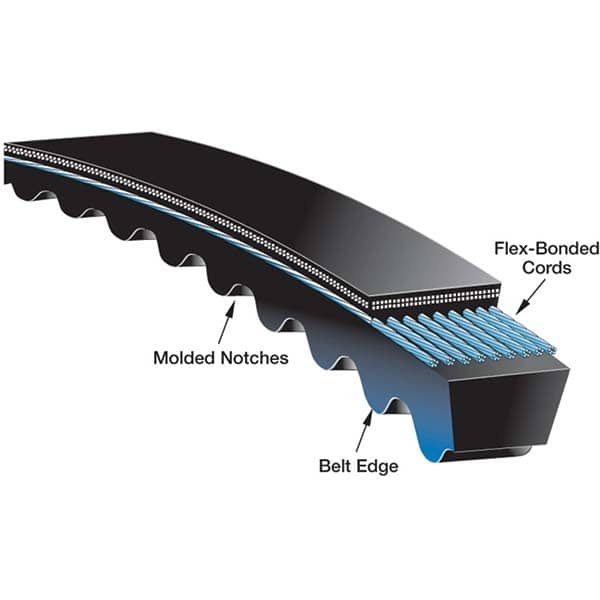
Gates - Belts Belt Style: V-Belts Belt Section: 5VX
Item #: 96328422 Brand: Gates Model #: 95161500 Product Specifications Belts; Belt Style: V-Belts ; Belt Section: 5VX ; Outside Length: 190.640 (Decimal Inch); Outside Length: 4842.26 (mm); Belt Width: 0.593 (Decimal Inch); Belt Width: 15.06 (mm) Belt Style V-Belts Belt Section 5VX Outside Length (Decimal Inch) 190.640 Outside Length (mm) 4842.26 Belt Width (Decimal Inch) 0.593 Belt Width (mm) 15.06 Belt Number 5VX1900 Belt Internal Length (Decimal Inch) 187.31 Belt Internal Length (mm) 4757.67 Number of Ribs 0.000 Number of Teeth 0 Belt Pitch 0.2 Material Ethylene Compound Belt Height 0.53 Color Black Style Bandless V-Belt Maximum Temperature (F) 250
Brand: Gates
Category: Hardware > Hardware Accessories > Tool Storage & Organization > Tool & Equipment Belts > Electrician Belts